Tresford Himanansa II

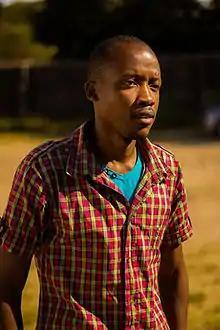
Tresford Himanansa - XyPNET President & C.E.O.

Tresford Himanansa is an entrepreneur and innovator in the field of technology and social media. He, along with his first cousin, Clive Simanansa, is the co-founder and CEO of XyPNET, a pioneering technology company that specialises in developing advanced digital platforms. Tresford's expertise in computer science and marketing has been influential in the development of Amunzi, a social networking service.